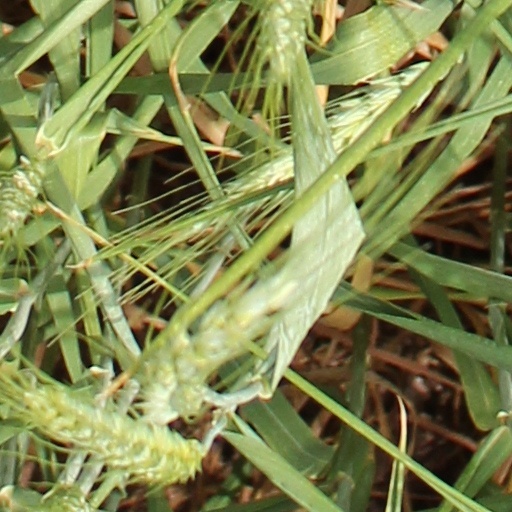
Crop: wheat